Ngāti Rangi

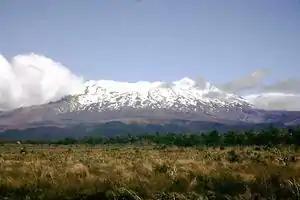
Mount Ruapehu

Ngāti Rangi or Ngāti Rangituhia is a Māori iwi (tribe) of New Zealand. Contemporary settlement is mainly around Waiouru, Ohakune, and the Upper Whanganui River in the central North Island. The iwi's "rohe" (tribal area) of interest extends north from the Paretetaitonga peak of Mount Ruapehu, west to the Pukupuku Stream, east to the meeting of the Moawhango and Aorangi waterways, and south to the Haumakariri Stream. Ngāti Rangi trace their ancestry to Paerangi. They believe they were in New Zealand before the first migrations from Hawaiki.